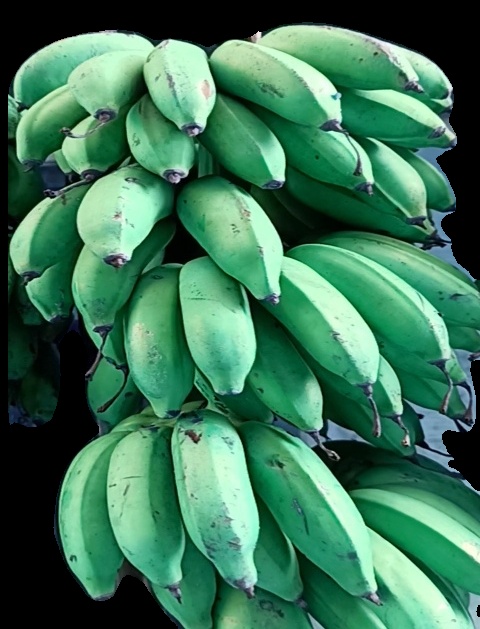
Variety: rasbale
Grade: grade2